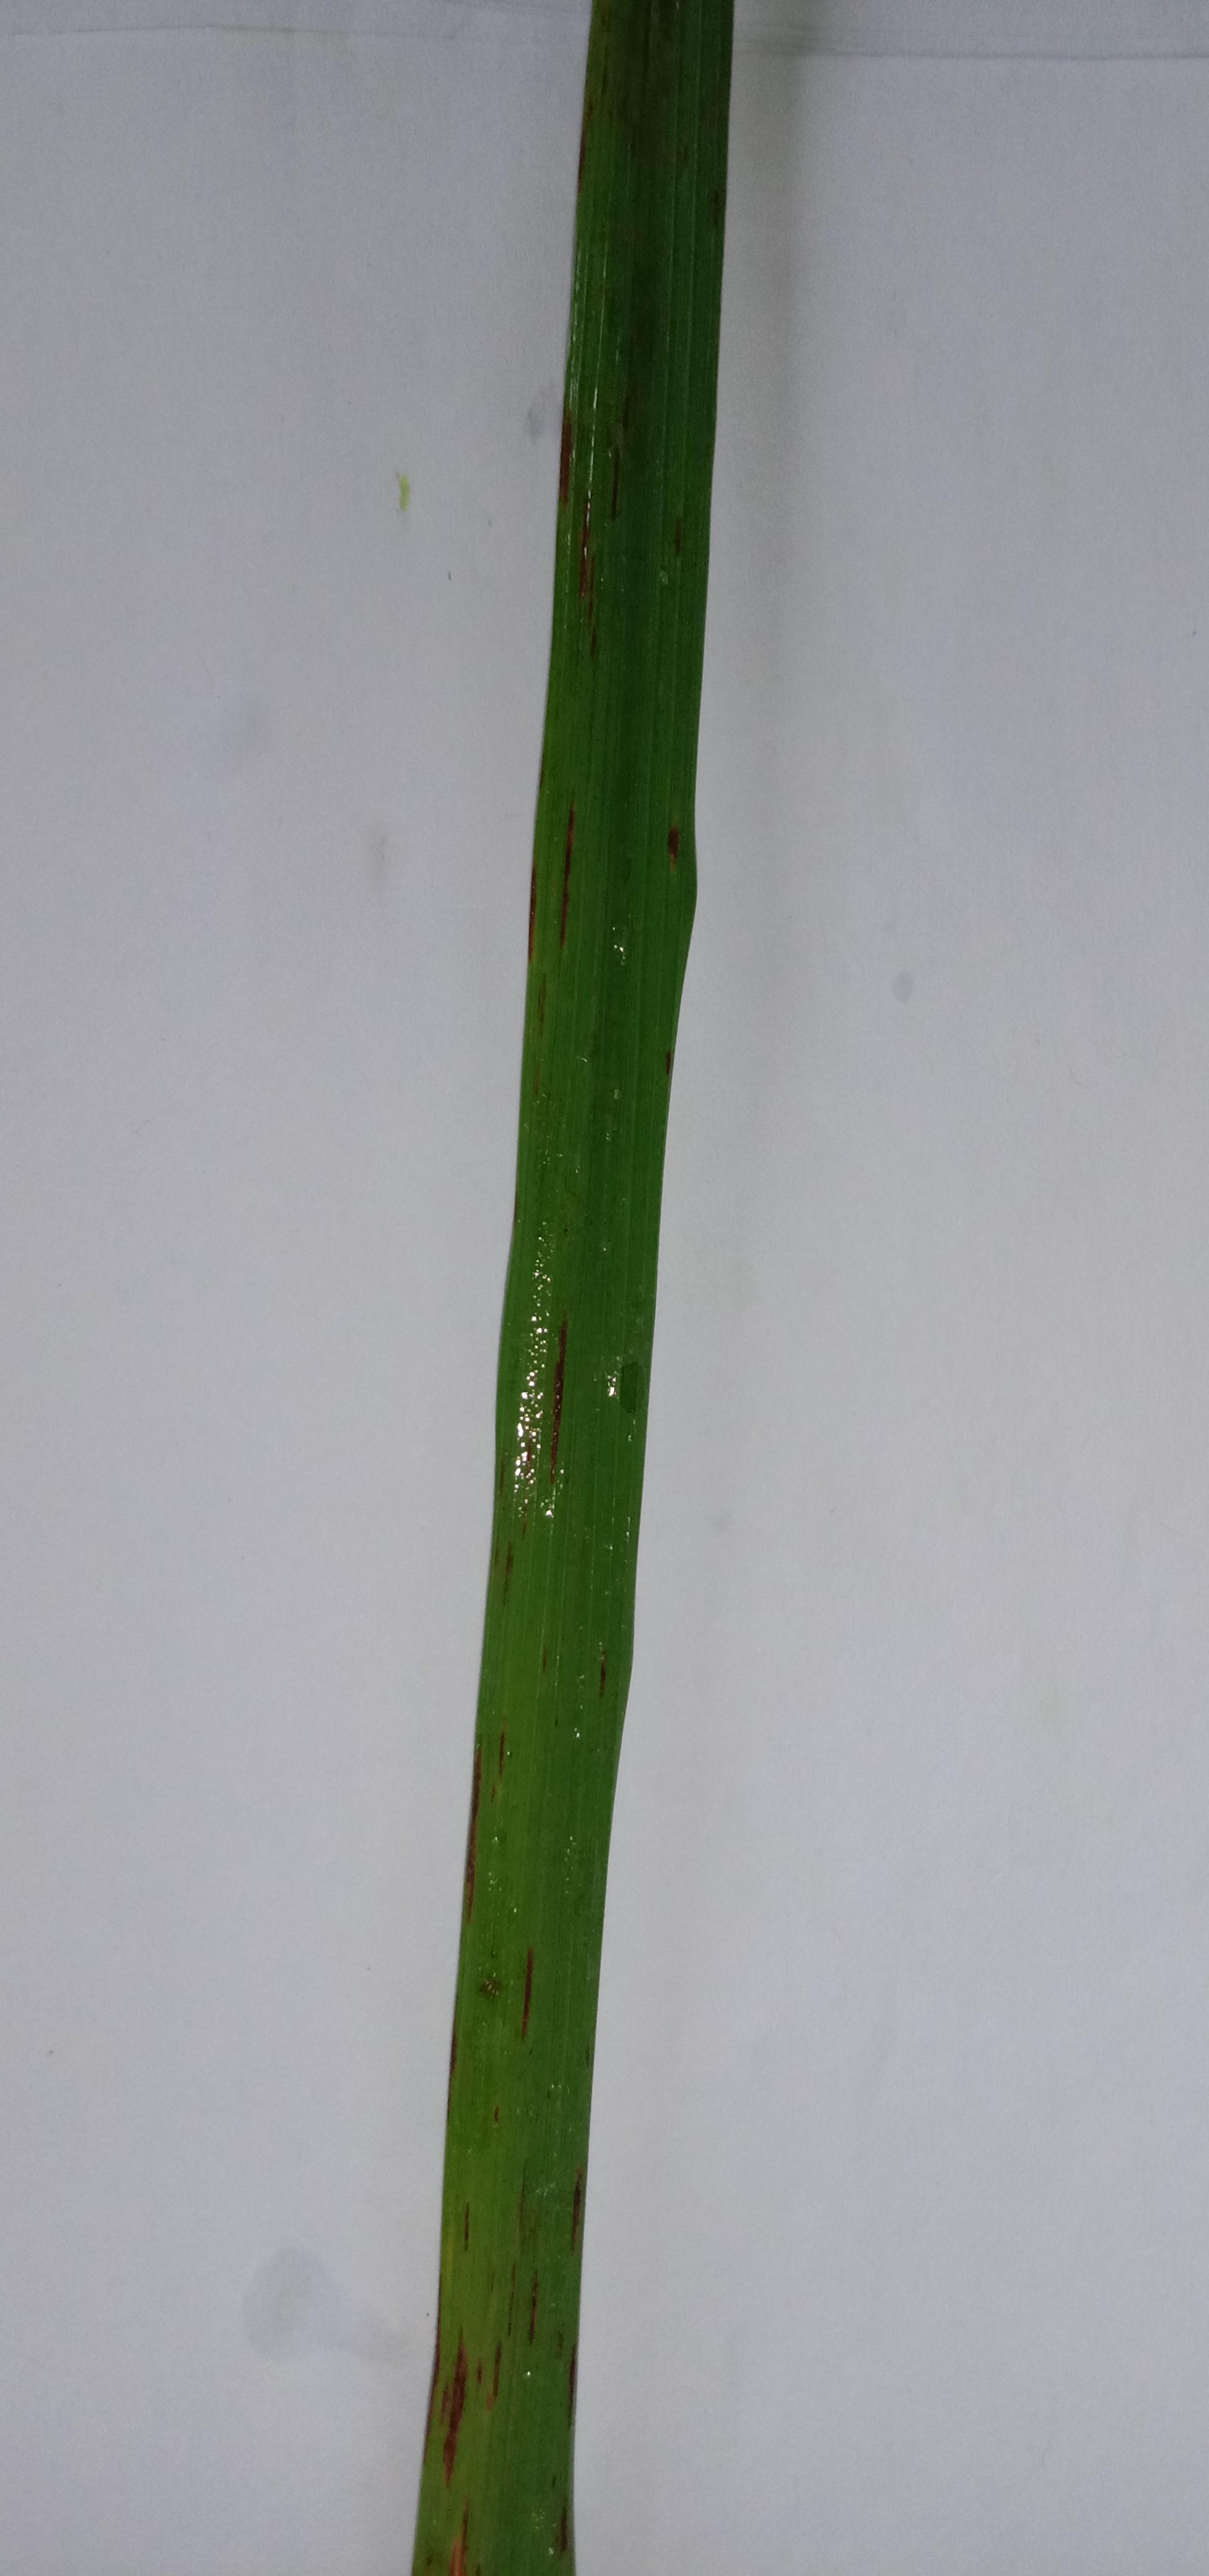
Label: Rice___Leaf_Blast